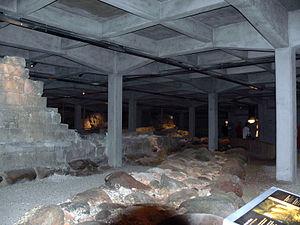
Absalons borg est une ancienne fortification construite en 1167 située à l'emplacement de l'actuel Christiansborg, sur l'île de Slotsholmen à Copenhague, capitale du Danemark.